B. J. Khatal-Patil

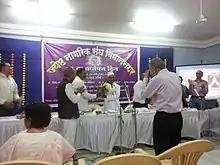
Patil felicitated by Bapusaheb Pathare.

In the general elections of 1980, Congress (I) won a majority in Parliament and came to power under the leadership of Indira Gandhi. The Congress (I) also came to power in Maharashtra State and Barrister A. R. Antulay was appointed the Chief Minister of Maharashtra. B. J. Khatal was appointed the Minister for Food and Civil Supplies. He was the senior most member of the cabinet, even senior to the Chief Minister himself and was the second in command to the Chief Minister.